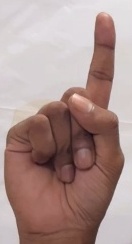
ASL sign: 1